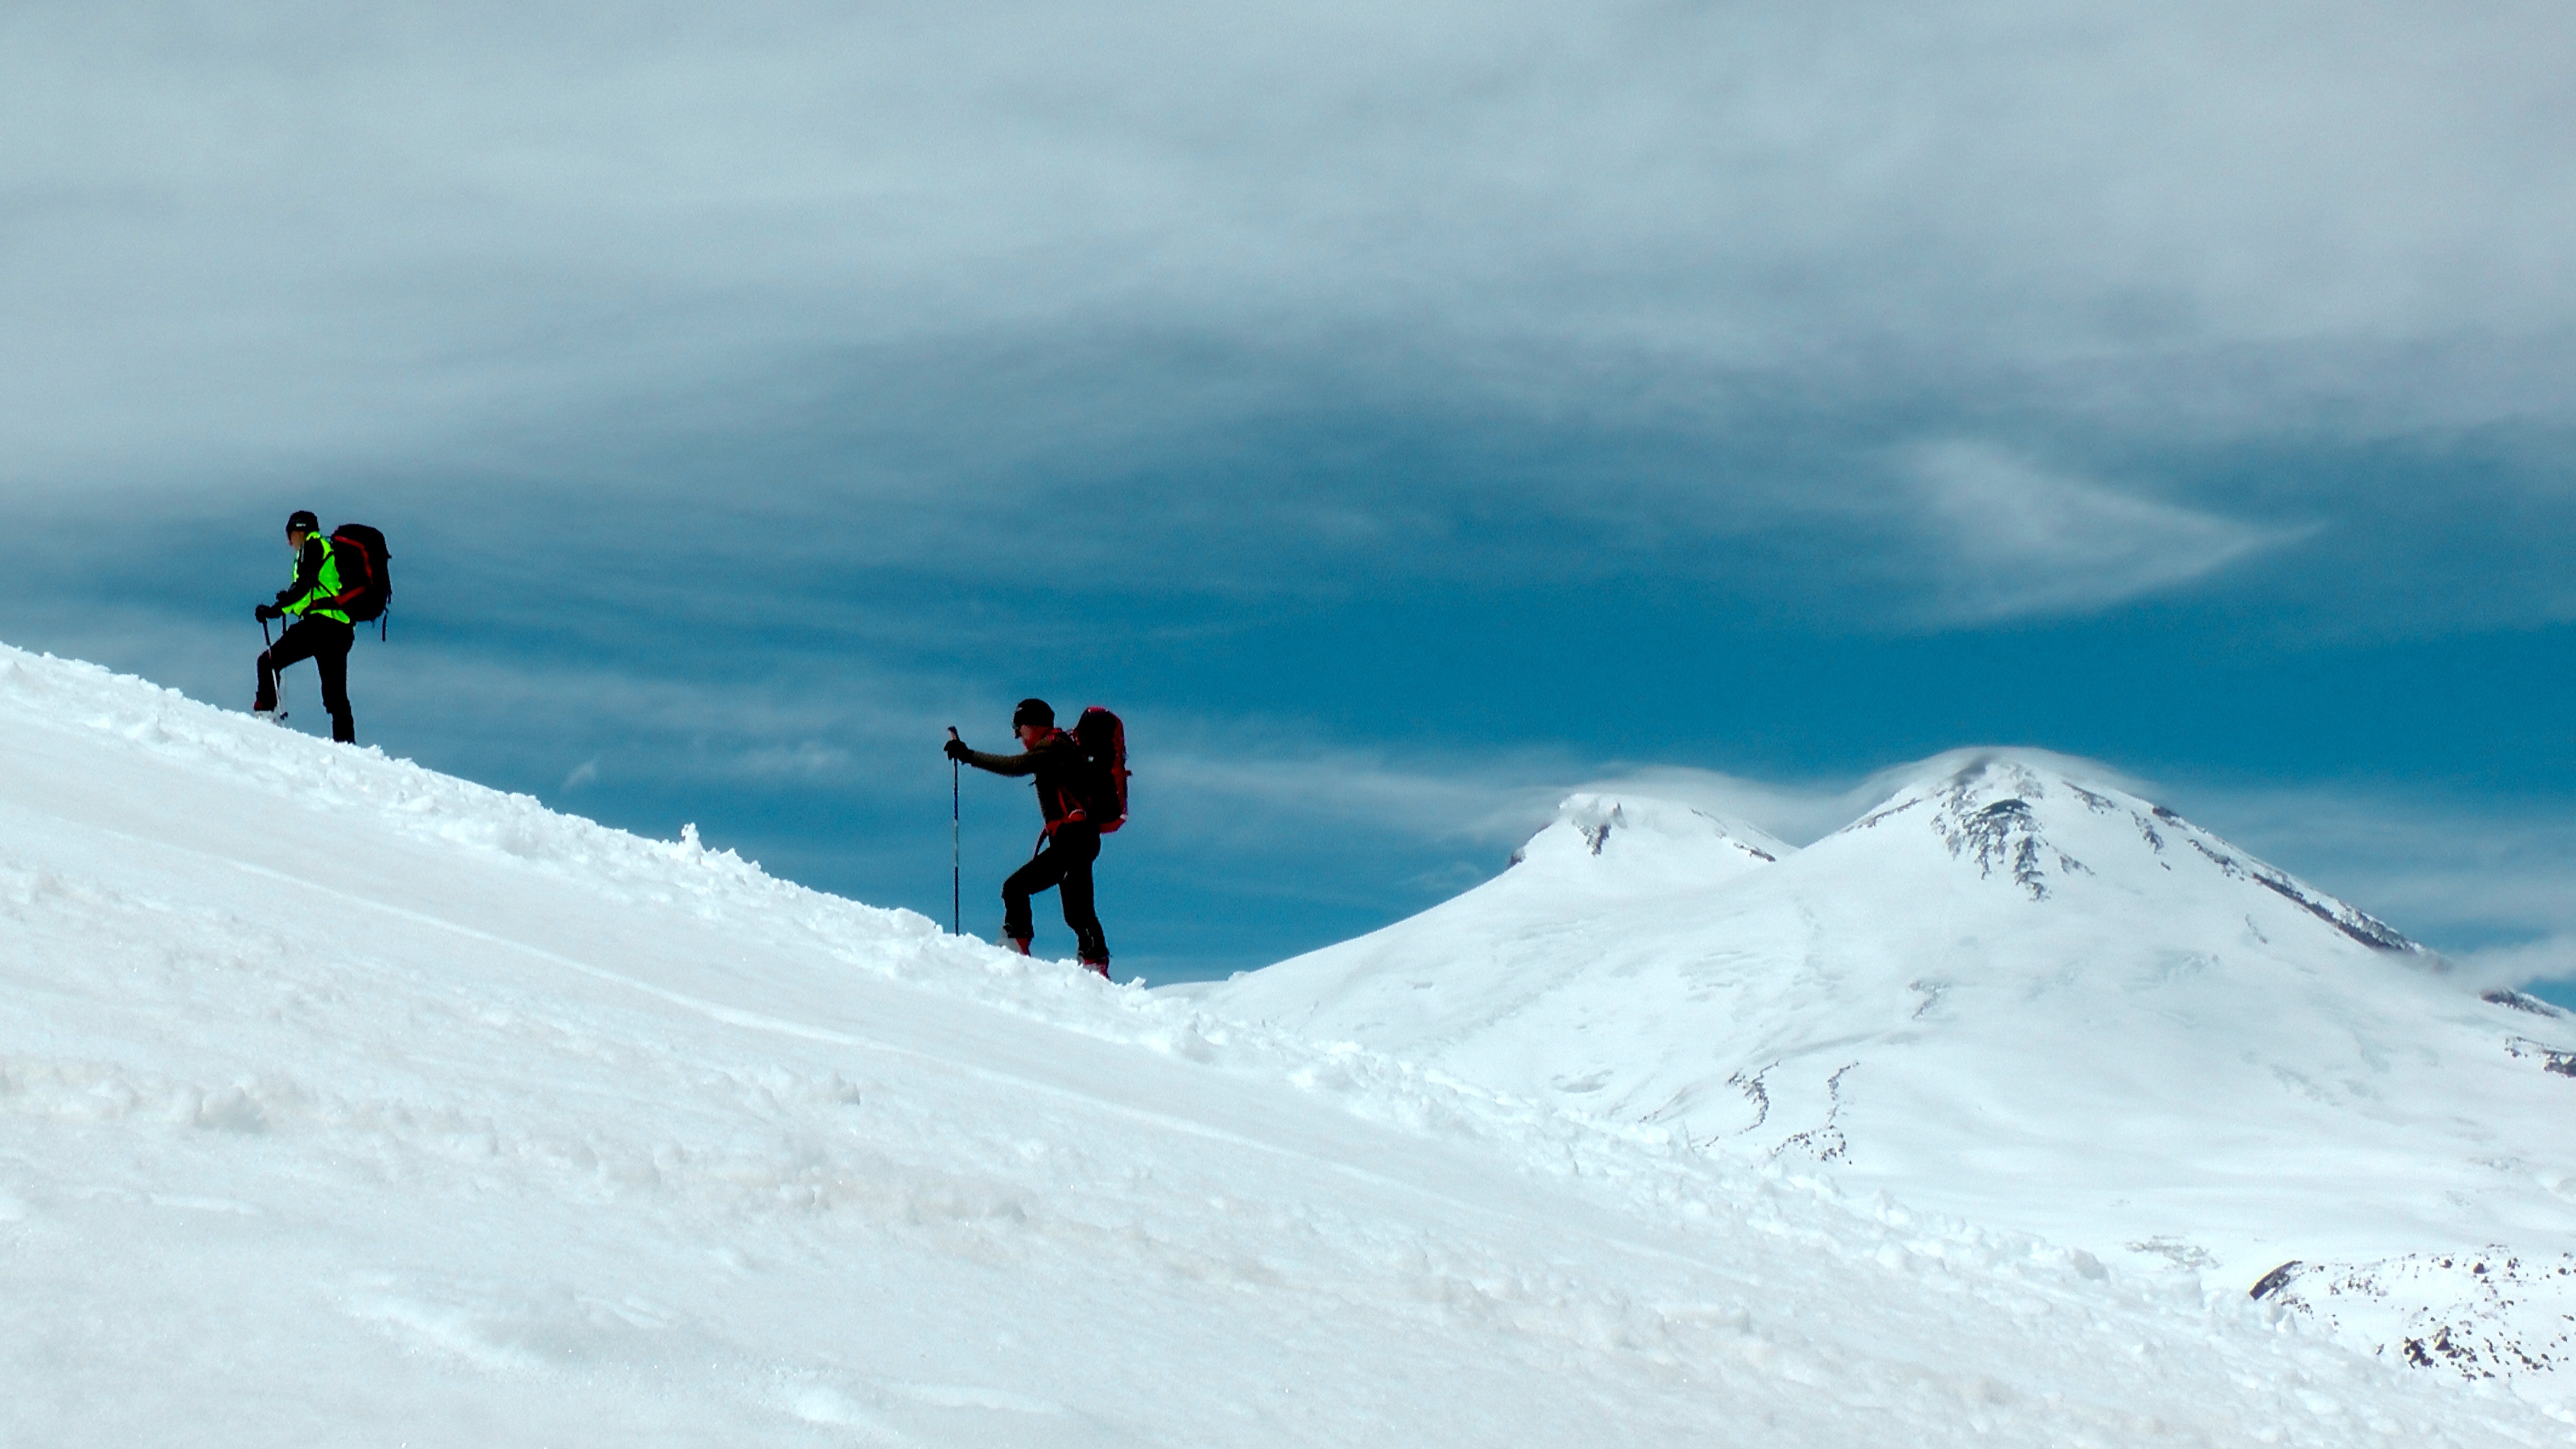
nature, mountain, snow, winter, sun, track, mountain range, weather, climbing, extreme sport, skiing, ridge, summit, sports equipment, height, mountaineering, winter sport, rocks, clouds, sports, mountains, alps, ski, footwear, flags, snowboarding, piste, landmarks, good weather, ski touring, the caucasus, kabardino balkaria, northern caucasus, elbrus, ski mountaineering, ski equipment, landscape cheget, mountainous landforms, geological phenomenon